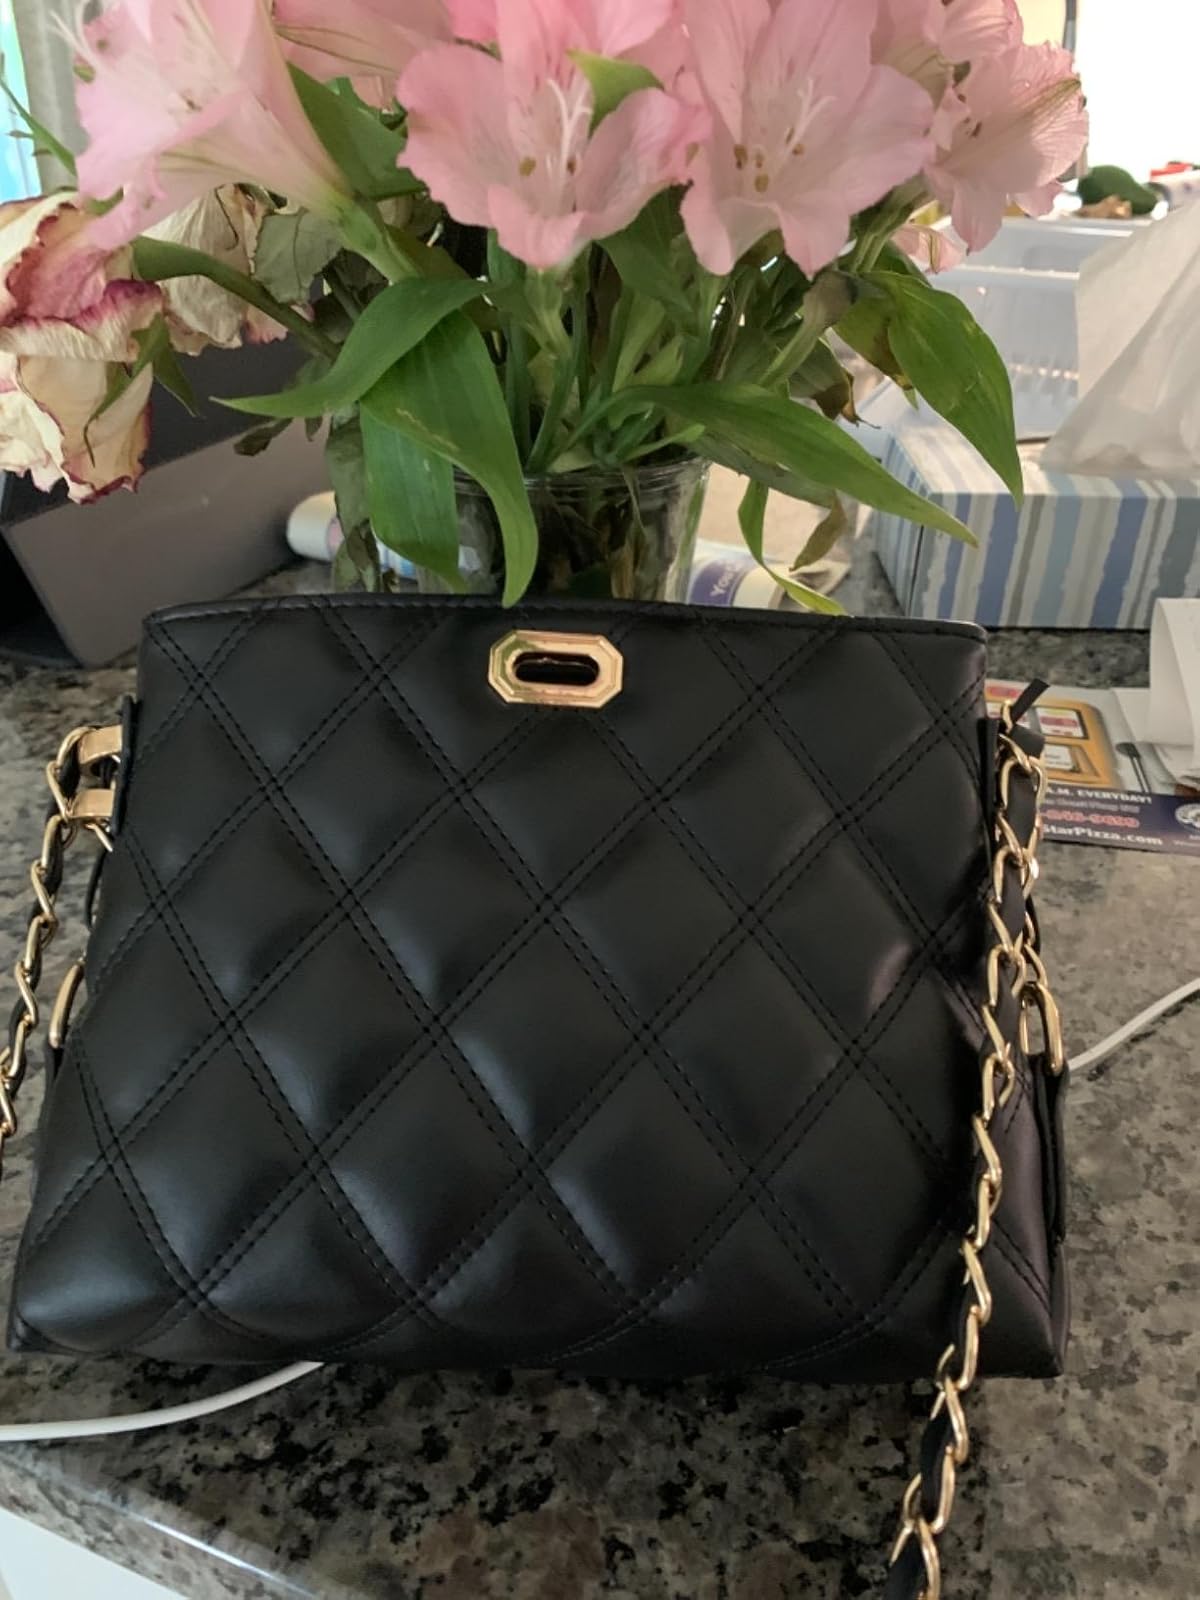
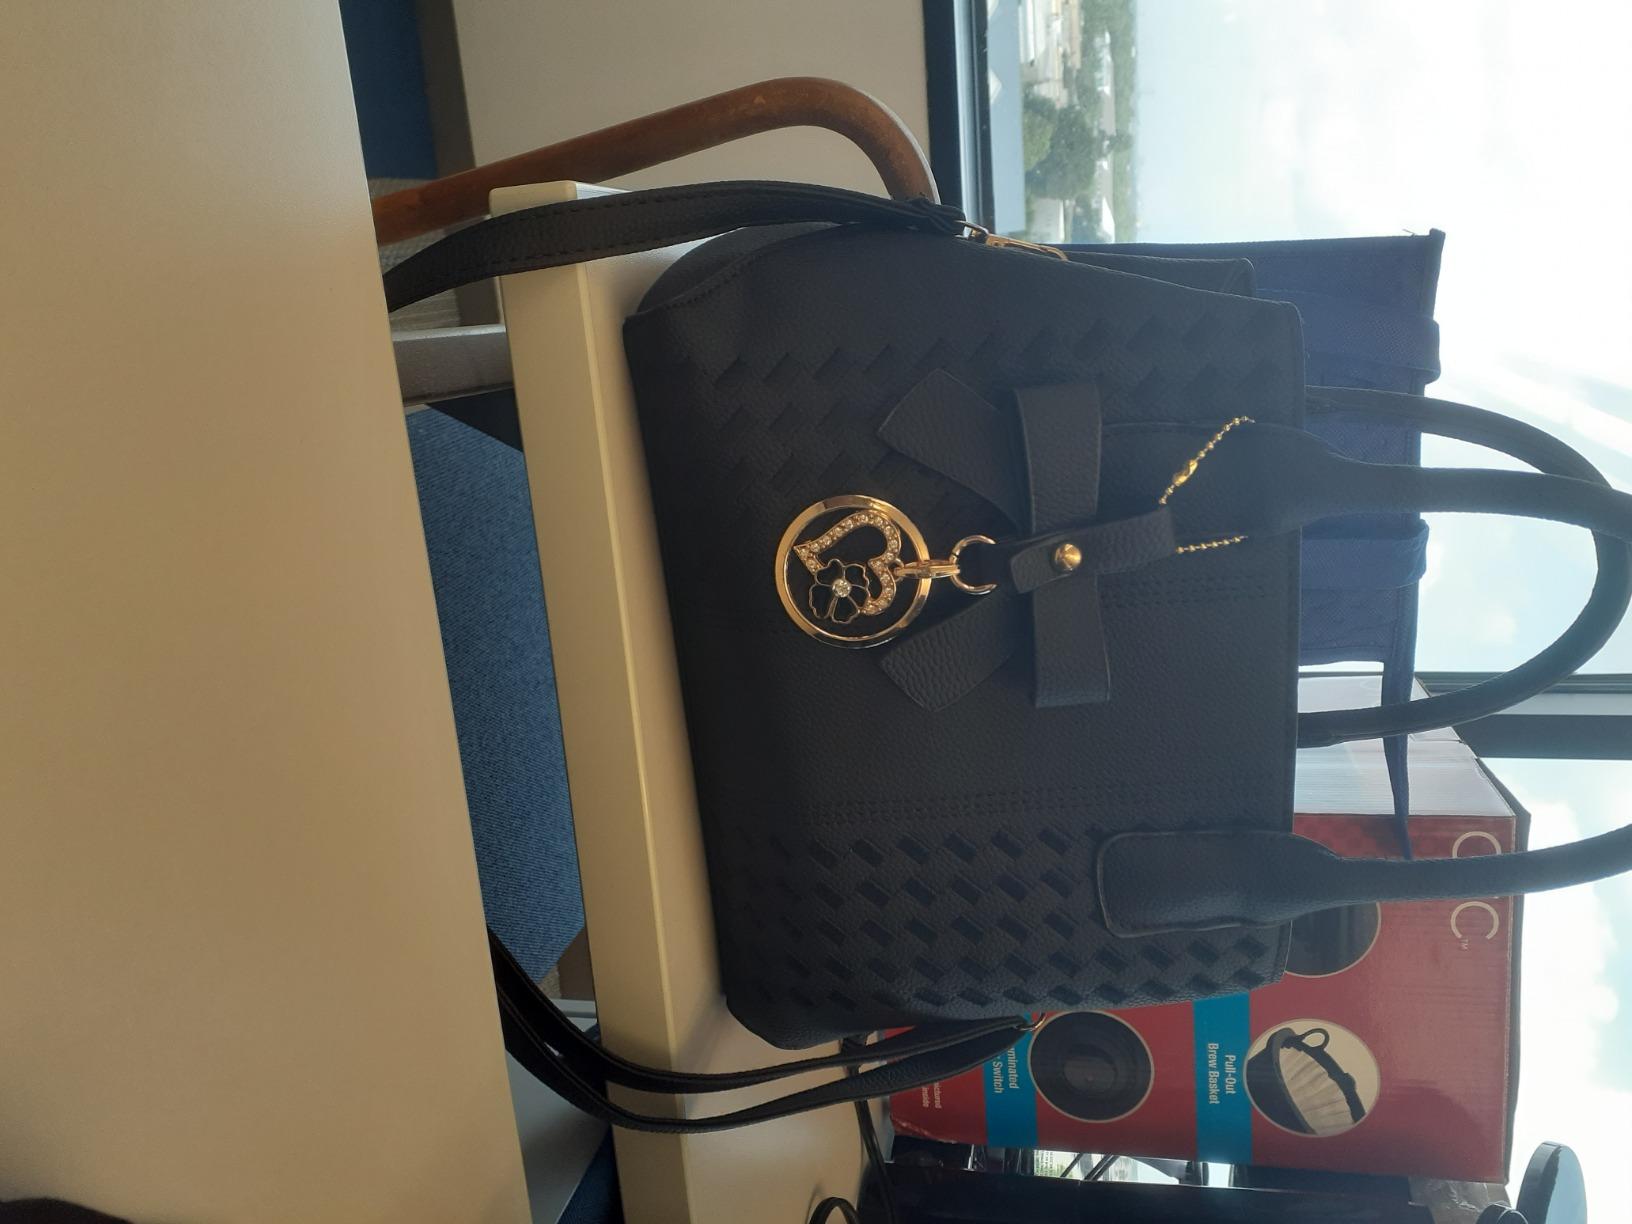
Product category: accessories_handbag
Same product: no